Marc Chagall

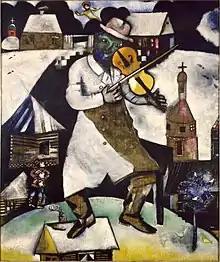
Marc Chagall, 1912, "The Fiddler", an inspiration for the musical "Fiddler on the Roof"

Goodman notes that during that period in Imperial Russia, Jews had two ways to join the art world: one was to "hide or deny one's Jewish roots", the other—the one that Chagall chose—was "to cherish and publicly express one's Jewish roots" by integrating them into art. For Chagall, that was also his means of "self-assertion and an expression of principle".